HMAS Vendetta (D69)

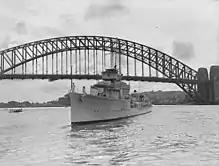
"Vendetta" in Sydney Harbour in April 1939 to collect the body of Prime Minister Joseph Lyons.

In 1933, the British Admiralty decided to replace five S-class destroyers on loan to the RAN with five more capable (but slightly older) destroyers. "Vendetta" was one of the five ships selected, and was commissioned into the RAN at Portsmouth on 11 October 1933. The ships arrived in Australia at the end of 1933, and "Vendetta" was placed in reserve on 31 January 1934. She was reactivated on 10 October, and performed routine peacetime duties until 1 June 1938, when she was returned to reserve. On 29 September 1938, with the threat of a new war looming "Vendetta" was recommissioned. In April 1939, she was given the honour of transporting the body of Prime Minister Joseph Lyons from Sydney to his final resting place in Devonport, Tasmania.